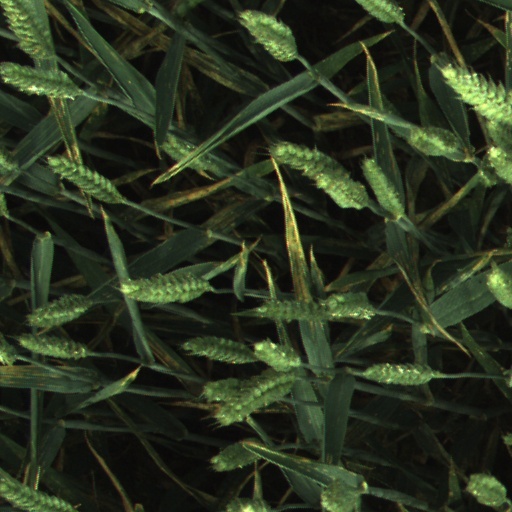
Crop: wheat